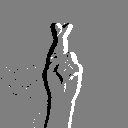
ASL letter: r